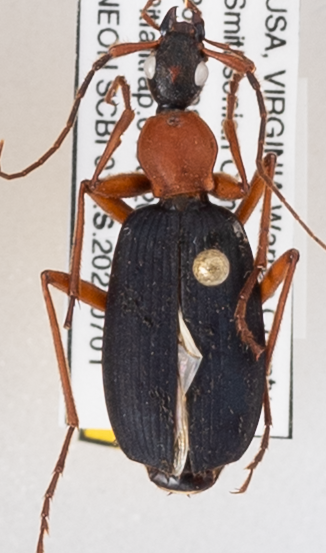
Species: Galerita bicolor
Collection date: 2021-07-01
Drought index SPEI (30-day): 0.192
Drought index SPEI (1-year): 0.174
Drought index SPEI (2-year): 0.022